MPU-401

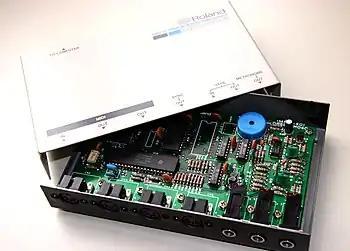
Roland MPU-401 (top-cover removed).

The MPU-401, where "MPU" stands for MIDI Processing Unit, is an important but now obsolete interface for connecting MIDI-equipped electronic music hardware to personal computers. It was designed by Roland Corporation, which also co-authored the MIDI standard.